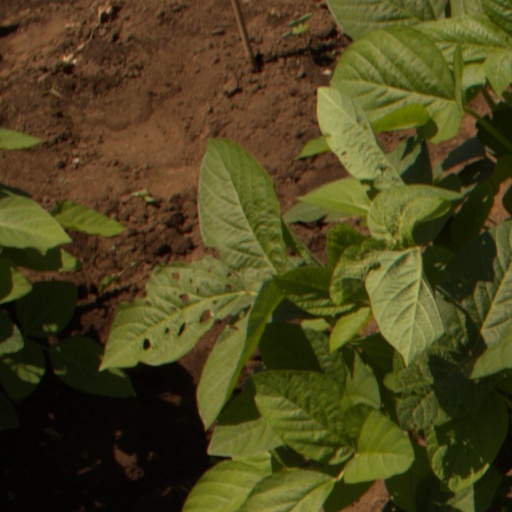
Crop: soybean